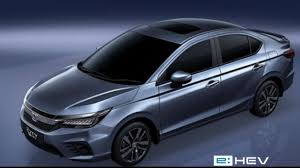
Vehicle type: Cars